Ontario Highway 427

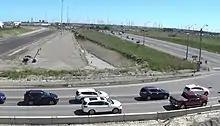
Highway427 extension under construction looking south from the Zenway Drive overpass (construction detour at bottom) in June 2020. York Regional Road99, the temporary extension of the highway, is at right.

The final at-grade intersections were removed in the early 1990s, the first being the signalized left turn from the southbound lanes with eastbound Highway409 which was replaced by a flyover ramp in 1992, and the second being at Morning Star Drive where an overpass was constructed in 1994 to extend the street across the freeway to Humberwood Boulevard, making Highway427 a fully controlled-access freeway for its entire length.